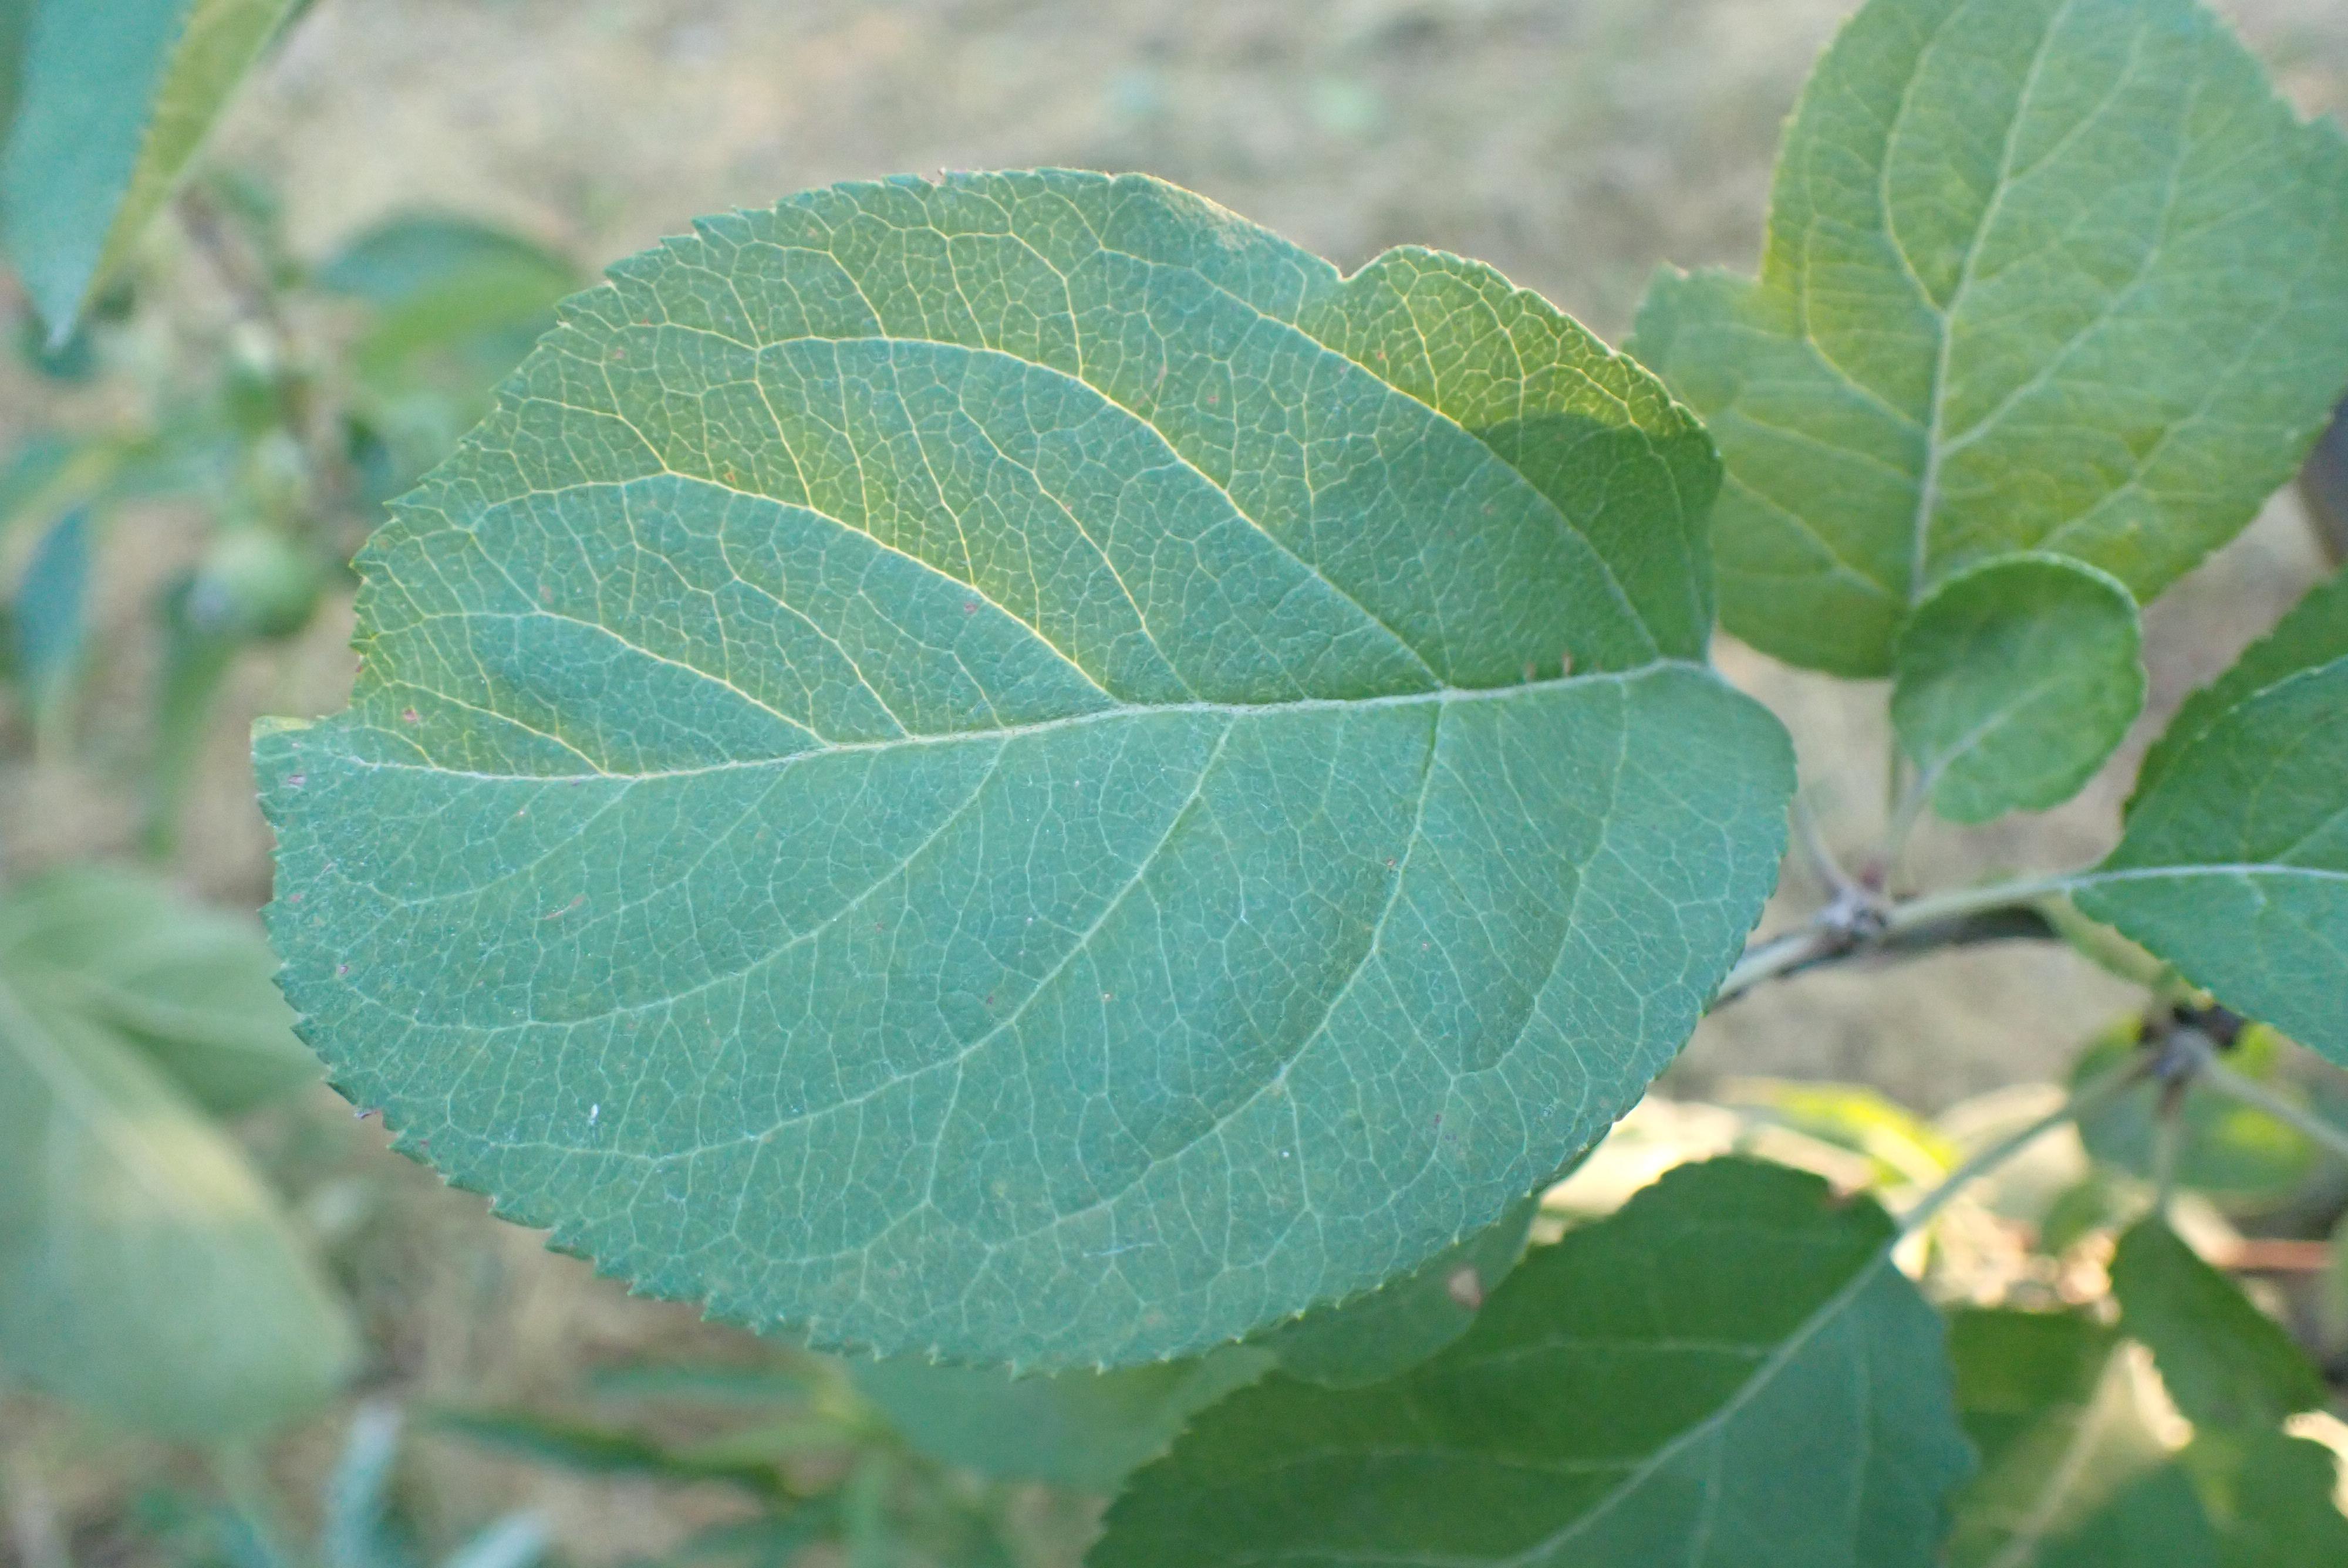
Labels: healthy